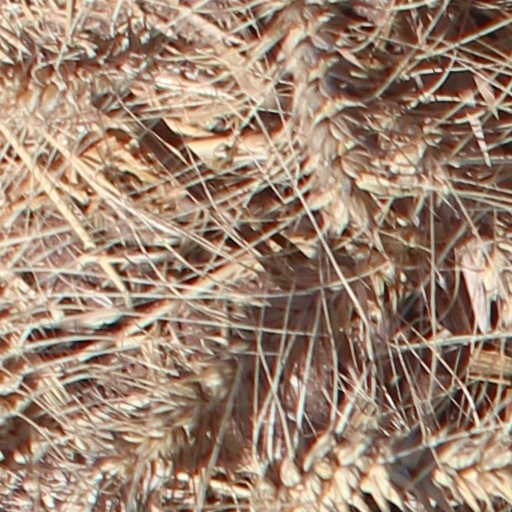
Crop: wheat